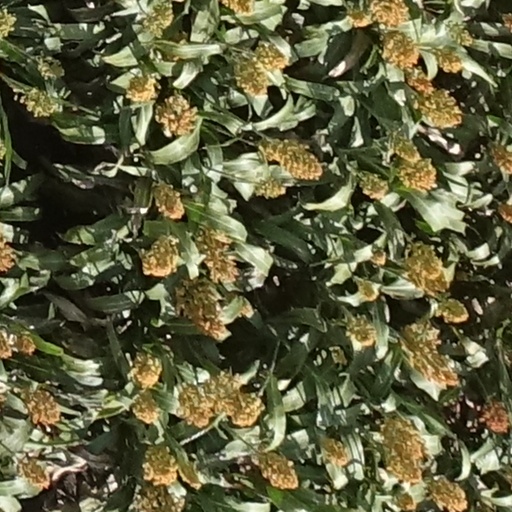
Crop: sorghum